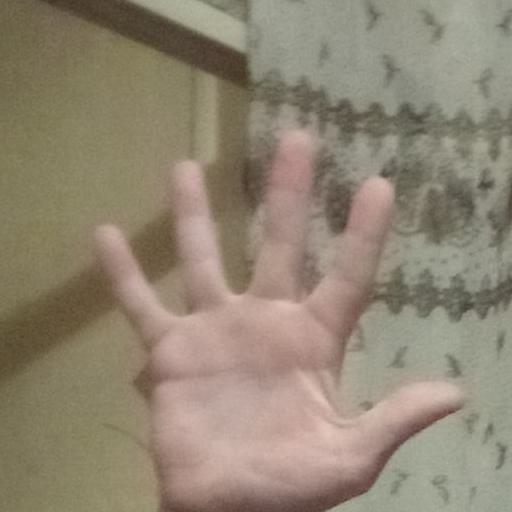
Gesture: palm